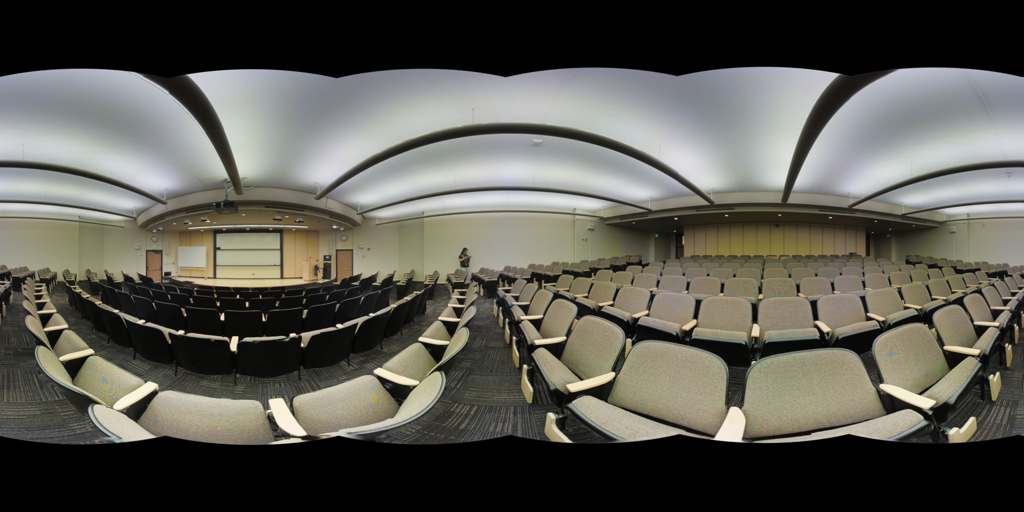
Referred object: person

Referred object: the white projection screen